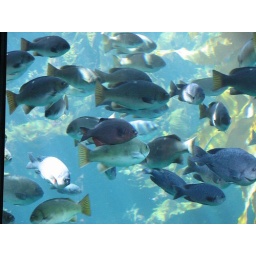
More fish in kelp forest